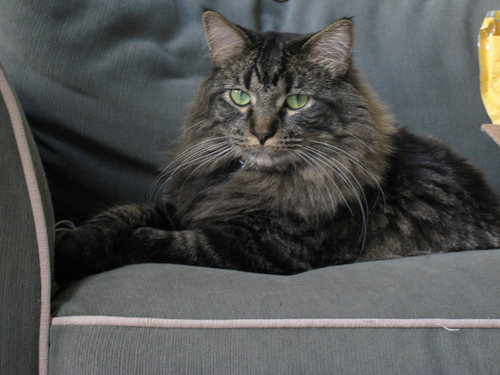
user: Given an image and a question. Answer the question in a short answer. Question: What are the long hairs on this cat's face called? Short Answer:
assistant: whisker